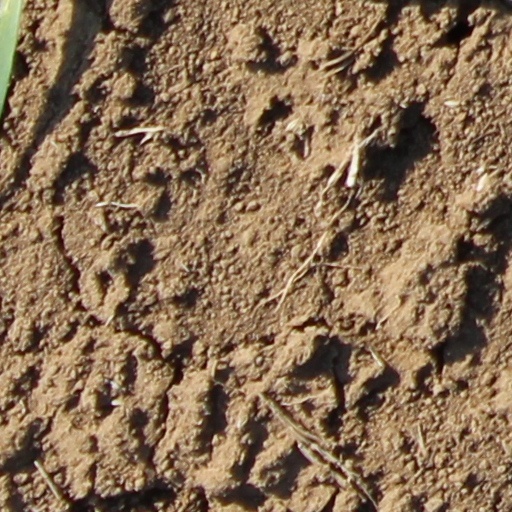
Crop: wheat